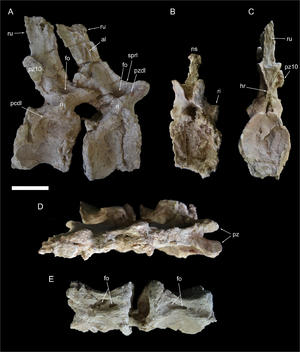
Tataouinea est un genre éteint de dinosaures sauropodes diplodocoïdes, rattaché à la famille des Rebbachisauridae. Il a vécu au Crétacé inférieur, il y a environ 110 Ma en Tunisie, où il a été découvert dans la formation géologique d'Aïn El Guettar.